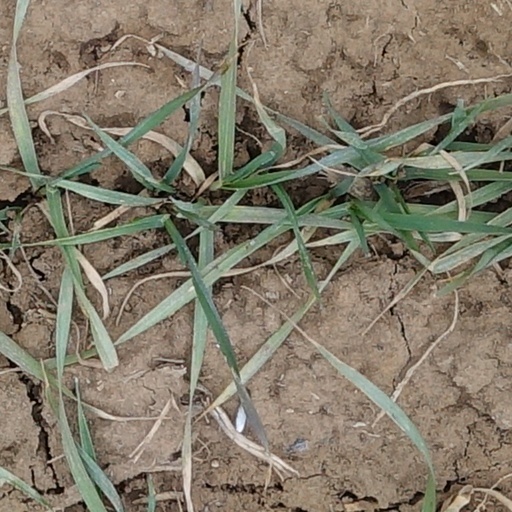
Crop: wheat